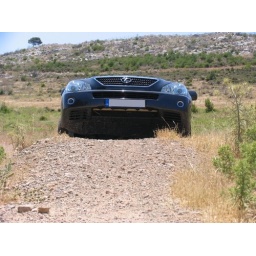
Off road experience with my Hybrid car somewhere in Piraeus urban